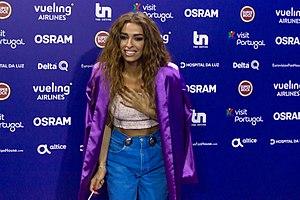
Eléni Fouréira, née Entela Fureraj le 7 mars 1987 à Fier en Albanie, est une chanteuse gréco-albanaise vivant en Grèce.
Le Concours Eurovision de la chanson 2019 est la 64ᵉ édition du concours. Il a lieu à Tel Aviv, en Israël, à la suite de la victoire de Netta lors de l'édition 2018, avec la chanson Toy. C'est la troisième fois que le pays accueille l'Eurovision, après les éditions 1979 et 1999. Les demi-finales ont lieu les 14 et 16 mai 2019, et la finale se déroule le 18 mai 2019. Quarante-et-un pays participent à cette édition dont le slogan est Dare to Dream.